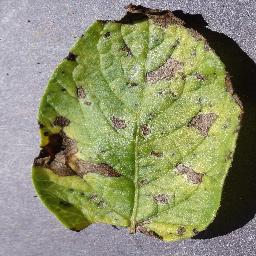
Label: Potato___Early_blight